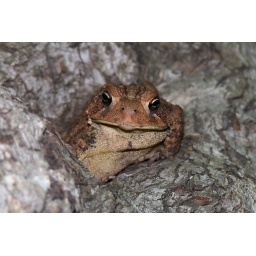
A cute little toad I found hanging out in a hole in a tree root in our backyard.